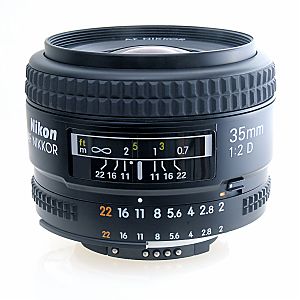
Skarphedsdybde
Objektiv med afstandsskala. Under skalaen angiver markeringer skarphedsdybden ved forskellige blænder (11, 16, og 22). F.eks., som skalaen står her, vil skarphedsdybden (efter producentens definition) ved blænde 22 række fra godt 0,7 m til uendelig.
Skarphedsdybde er et begreb, som bruges inden for fotografi til at angive, over hvor stort et afstandsspænd et motiv vil blive gengivet acceptabelt skarpt. Det kaldes ofte også dybdeskarphed, men det er teknisk set ikke den korrekte term.